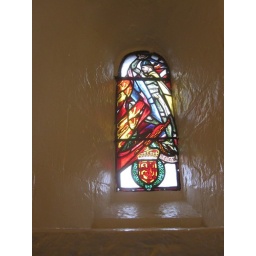
Stained glass windows in St. Margaret's Chapel, Edinburgh Castle. The windows were made in the 1960s.